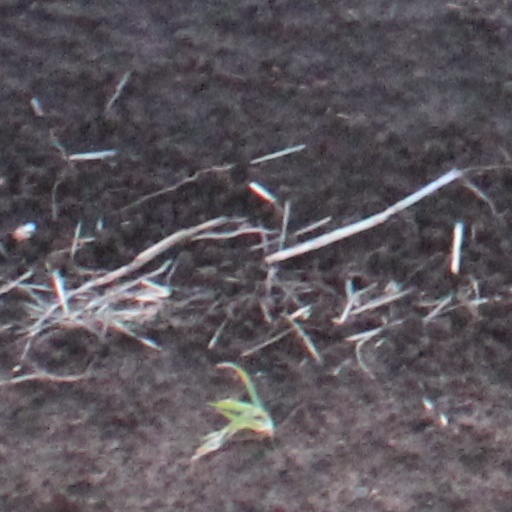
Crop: wheat